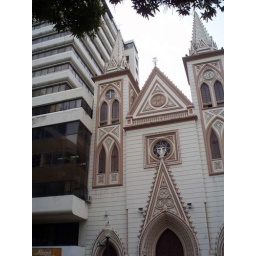
This church in Guayaquil had an office building built half on it.